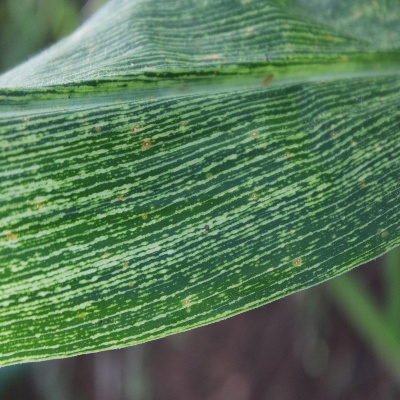
Crop: Maize
Condition: streak virus